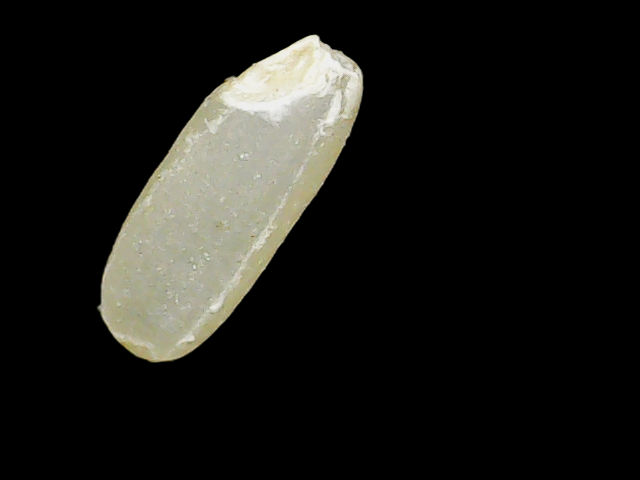
Rice variety: Binadhan17